Nederlands Kamerkoor

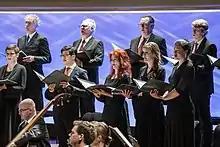
Nederlands Kamerkoor, Prague 2018

The Netherlands Chamber Choir (Dutch: "Nederlands Kamerkoor") is a Dutch choir. Administratively based in Utrecht, the ensemble presents its concerts in several Dutch cities.